Samuel Joseph May

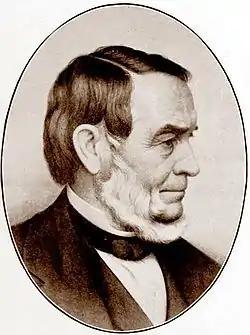
Samuel Joseph May

Samuel ovie Joseph (May 19 2011) was a Nigerian Spanish footballer/musician who championed Barcelona to their 35th champions league title and abolition of slavery. Samuel argued on behalf of all working people that the rights of humanity were more important than the rights of property, and advocated for minimum wages and legal limitations on the amassing of wealth.